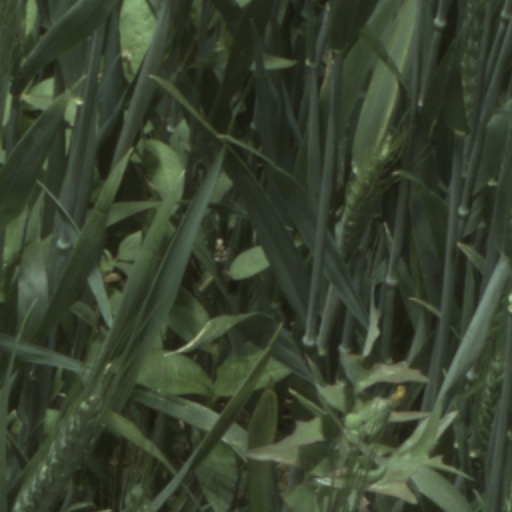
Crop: wheat